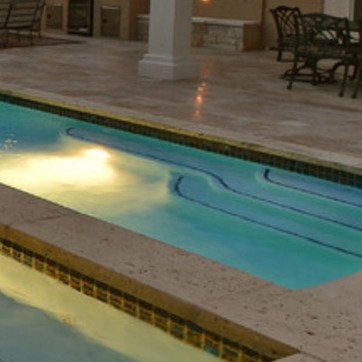
Material: water